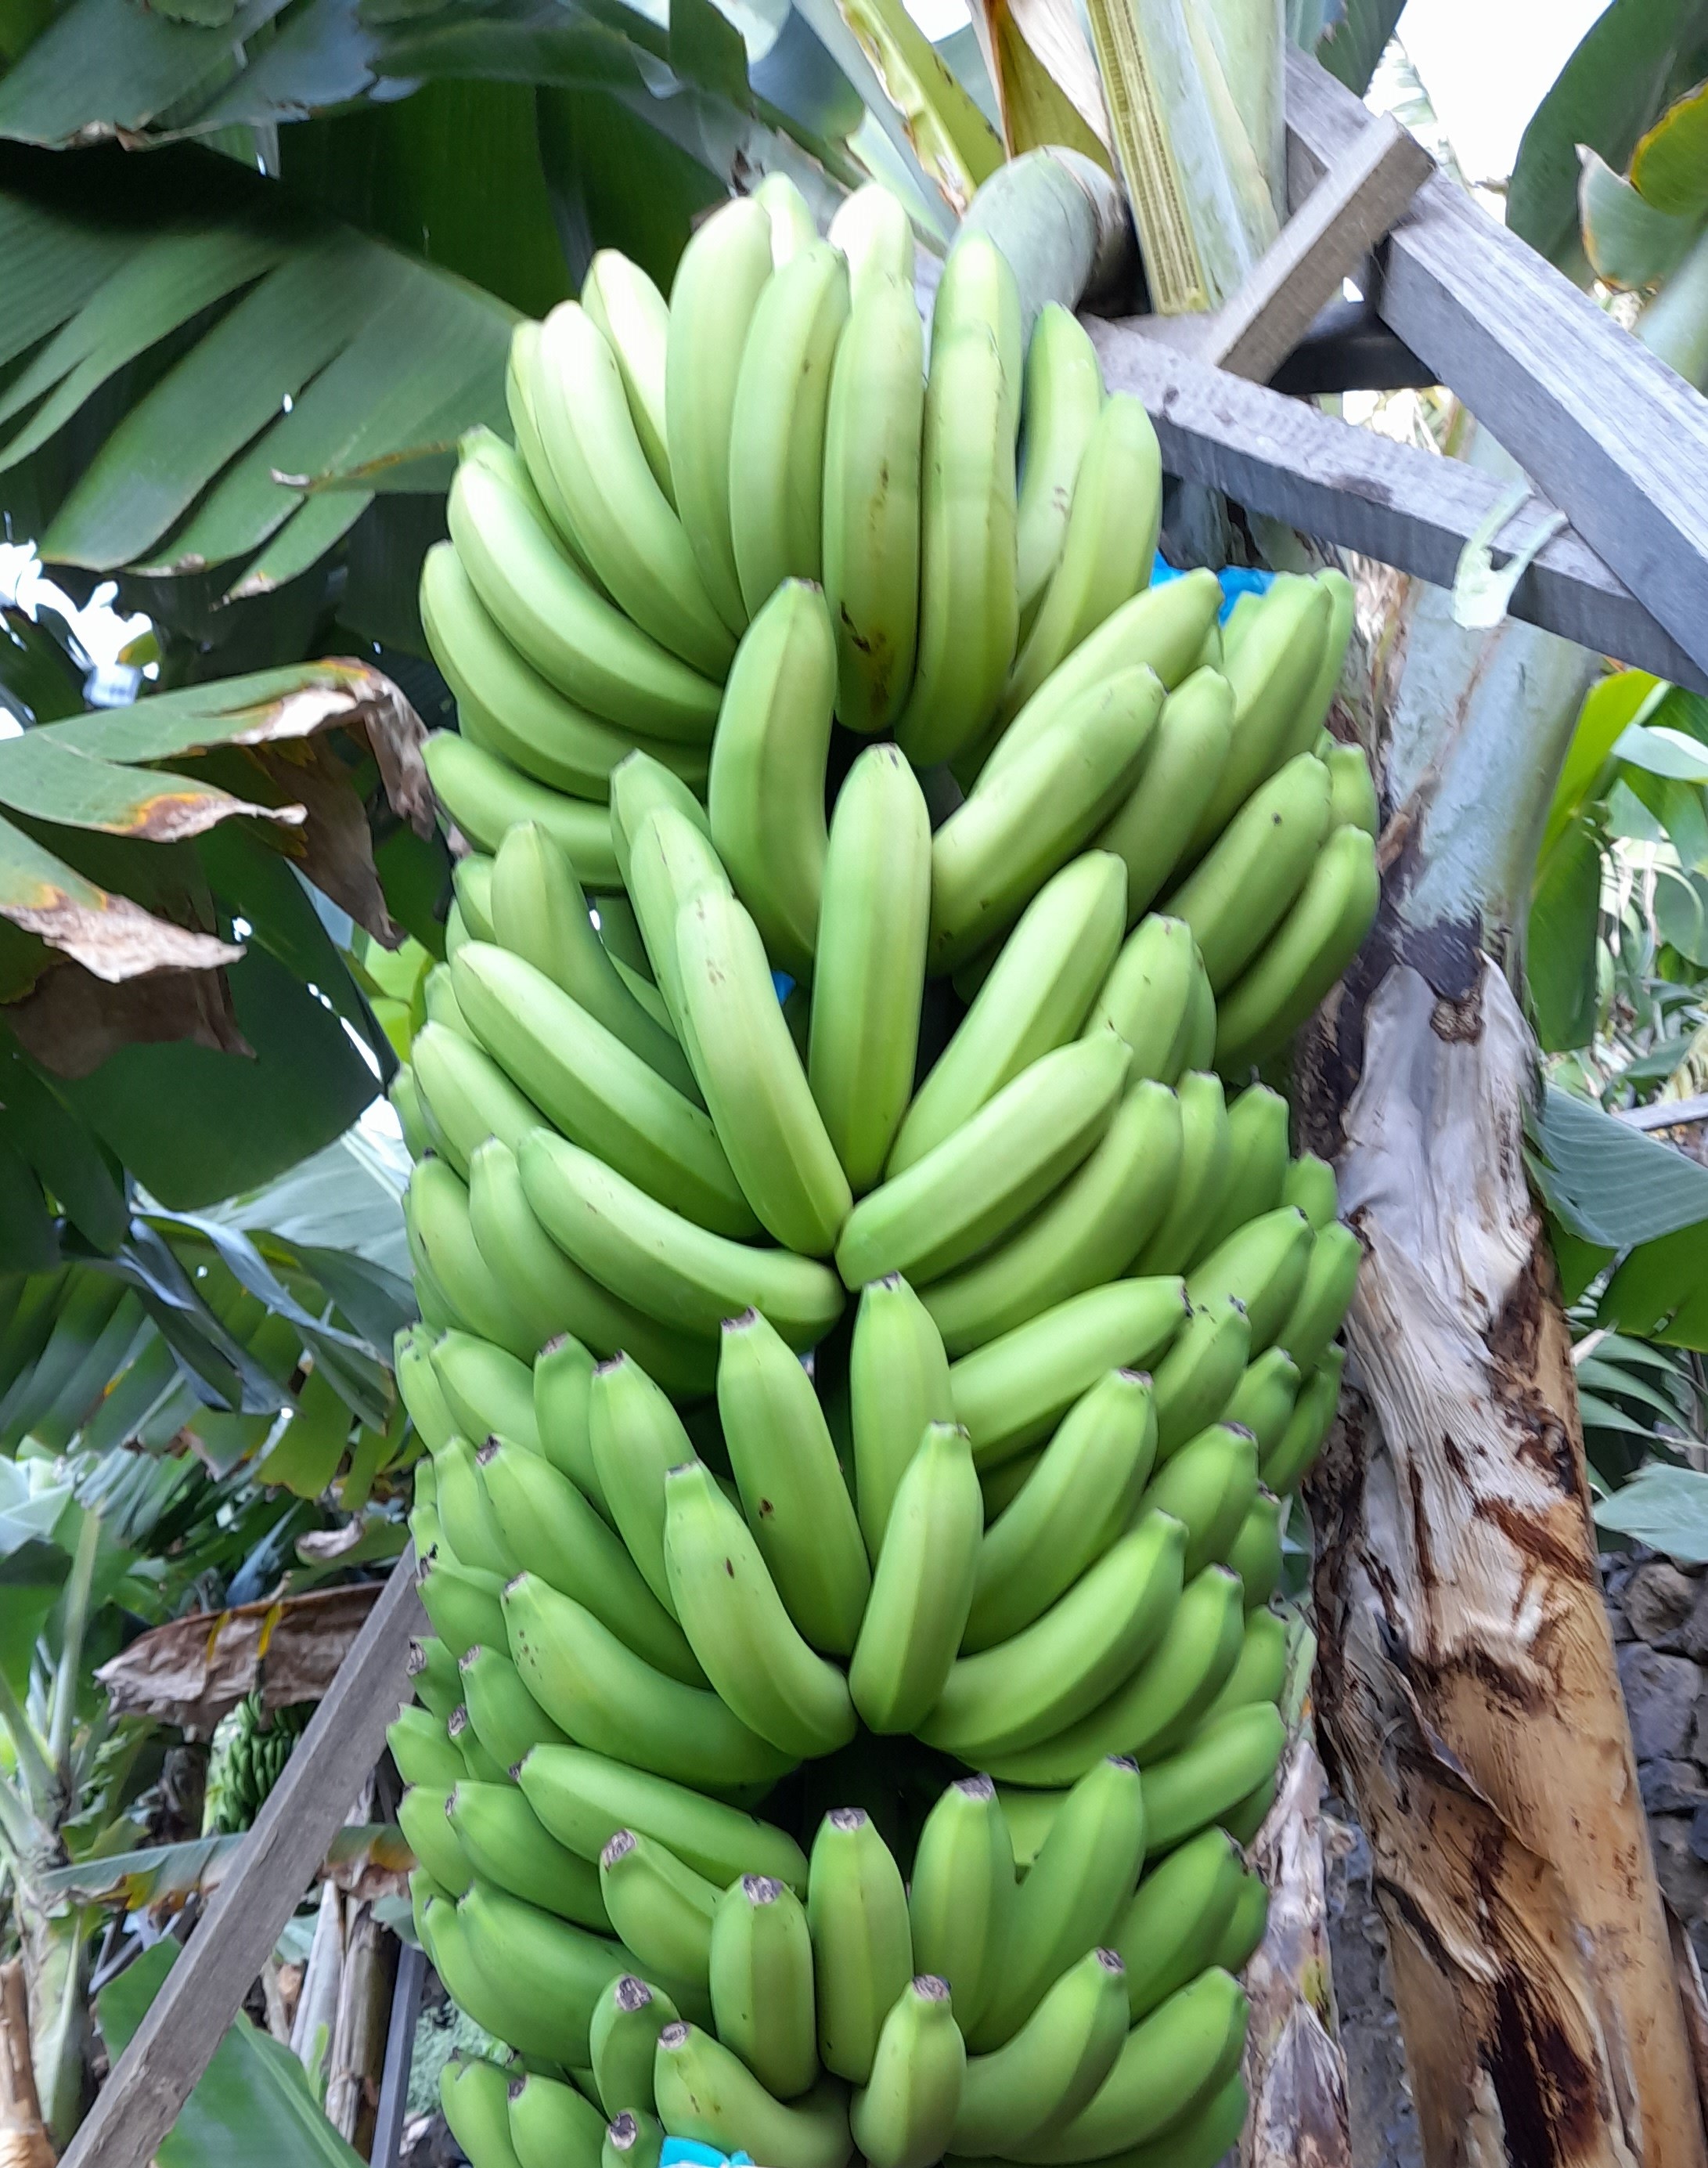
Label: Cut